Burt Blanca

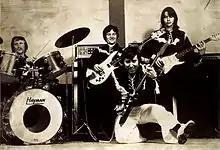
Burt Blanca1978.

Norbert Arthur Blancke (Neder-Over-Heembeek, 6 August 1944) is a Belgian rock and roll musician. He is best known for the hit singles "Touche pas à mon rock'n'roll", "Ma Guitare bleue", "Le Train Ne Passe Plus Par Là", "Le Locomotion" and, as The Klaxons, "ClapClap Sound".